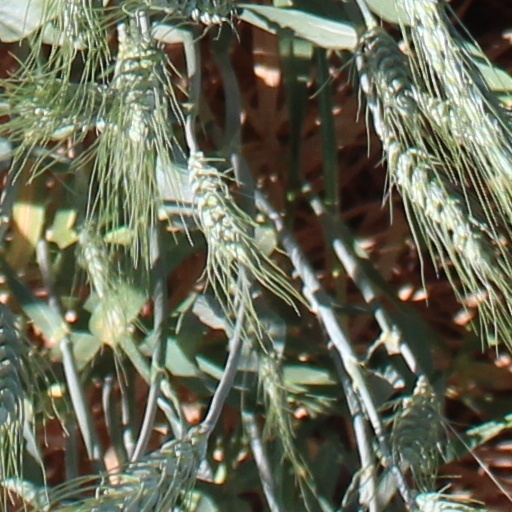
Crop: wheat